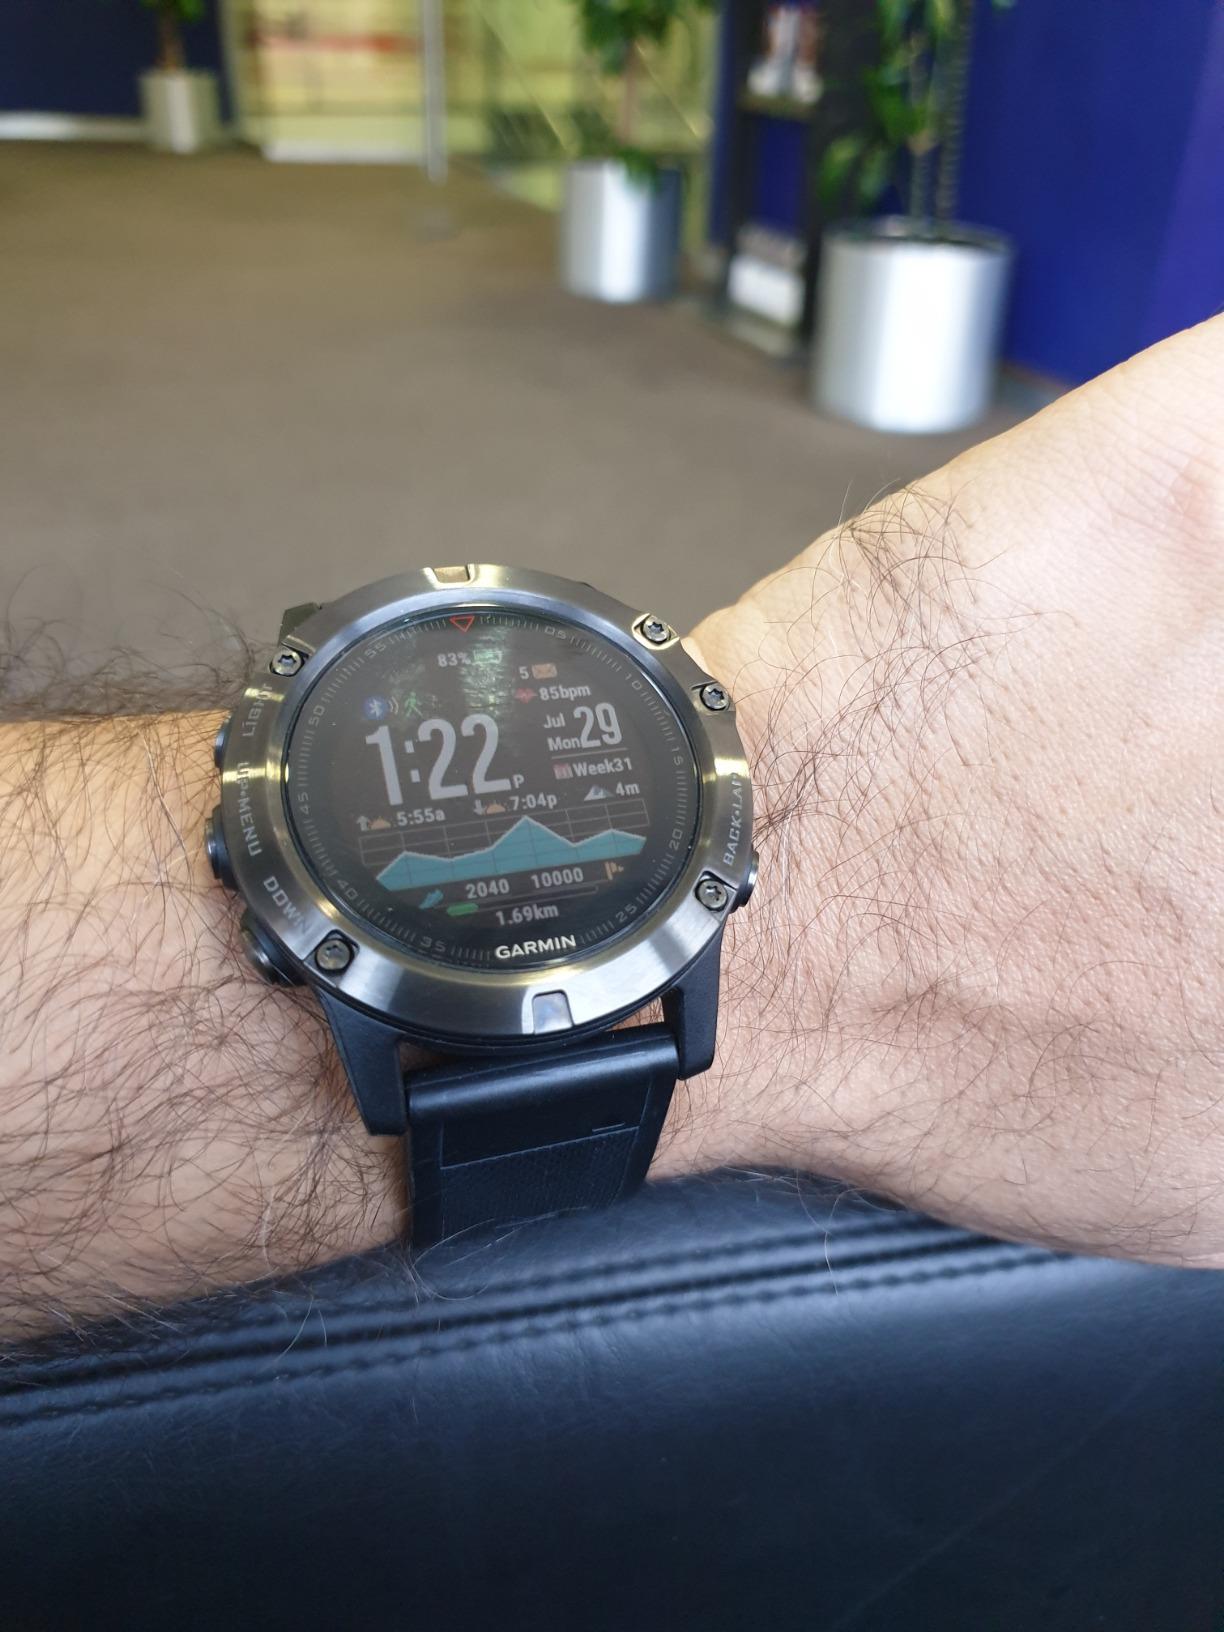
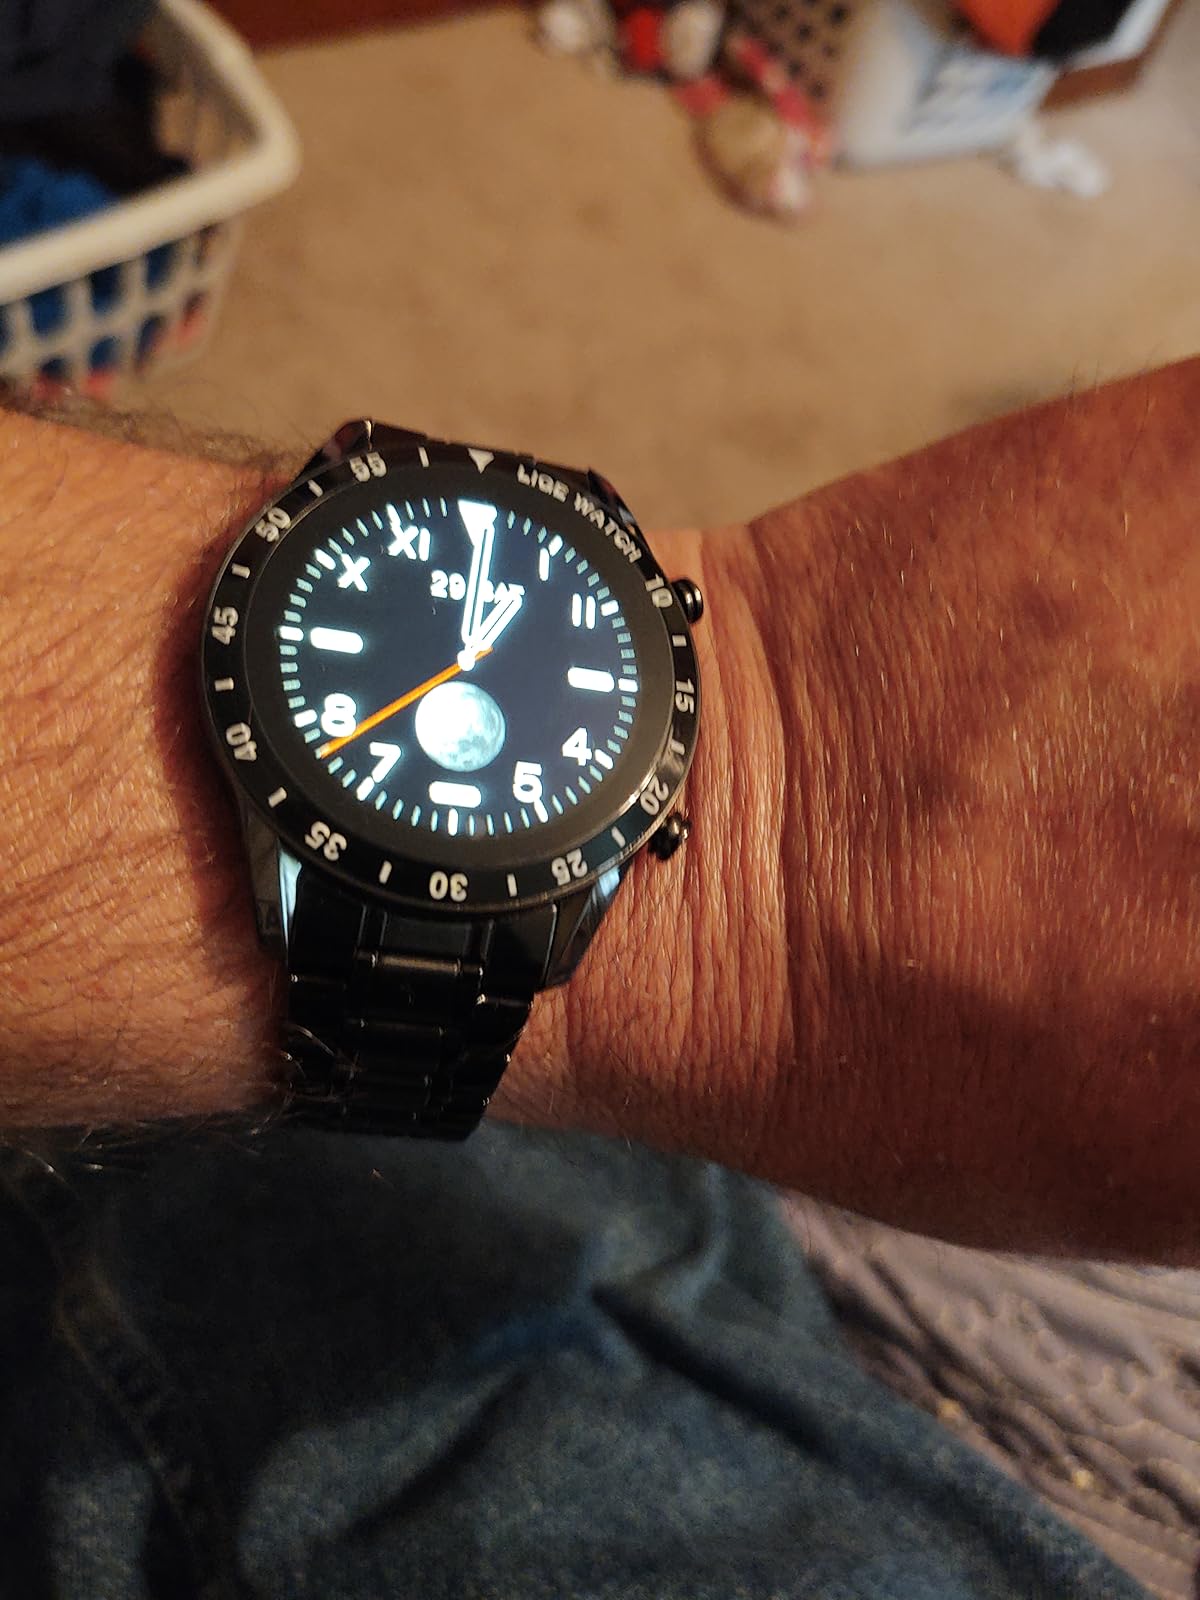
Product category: smartwatch
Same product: no